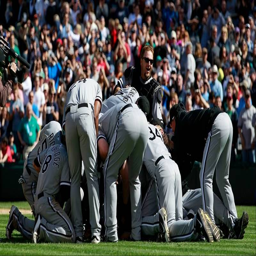
baseball player is mobbed saturday after pitching a perfect game .